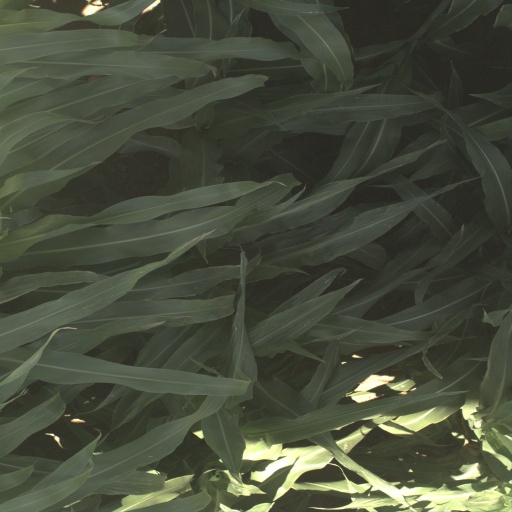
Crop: sorghum